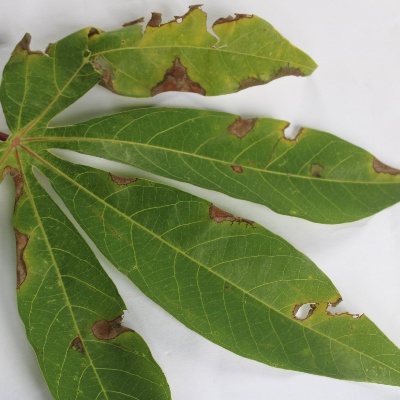
Crop: Cassava
Condition: brown spot